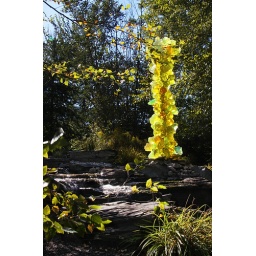
Color a fall leaves in a glass tower reaching to the trees